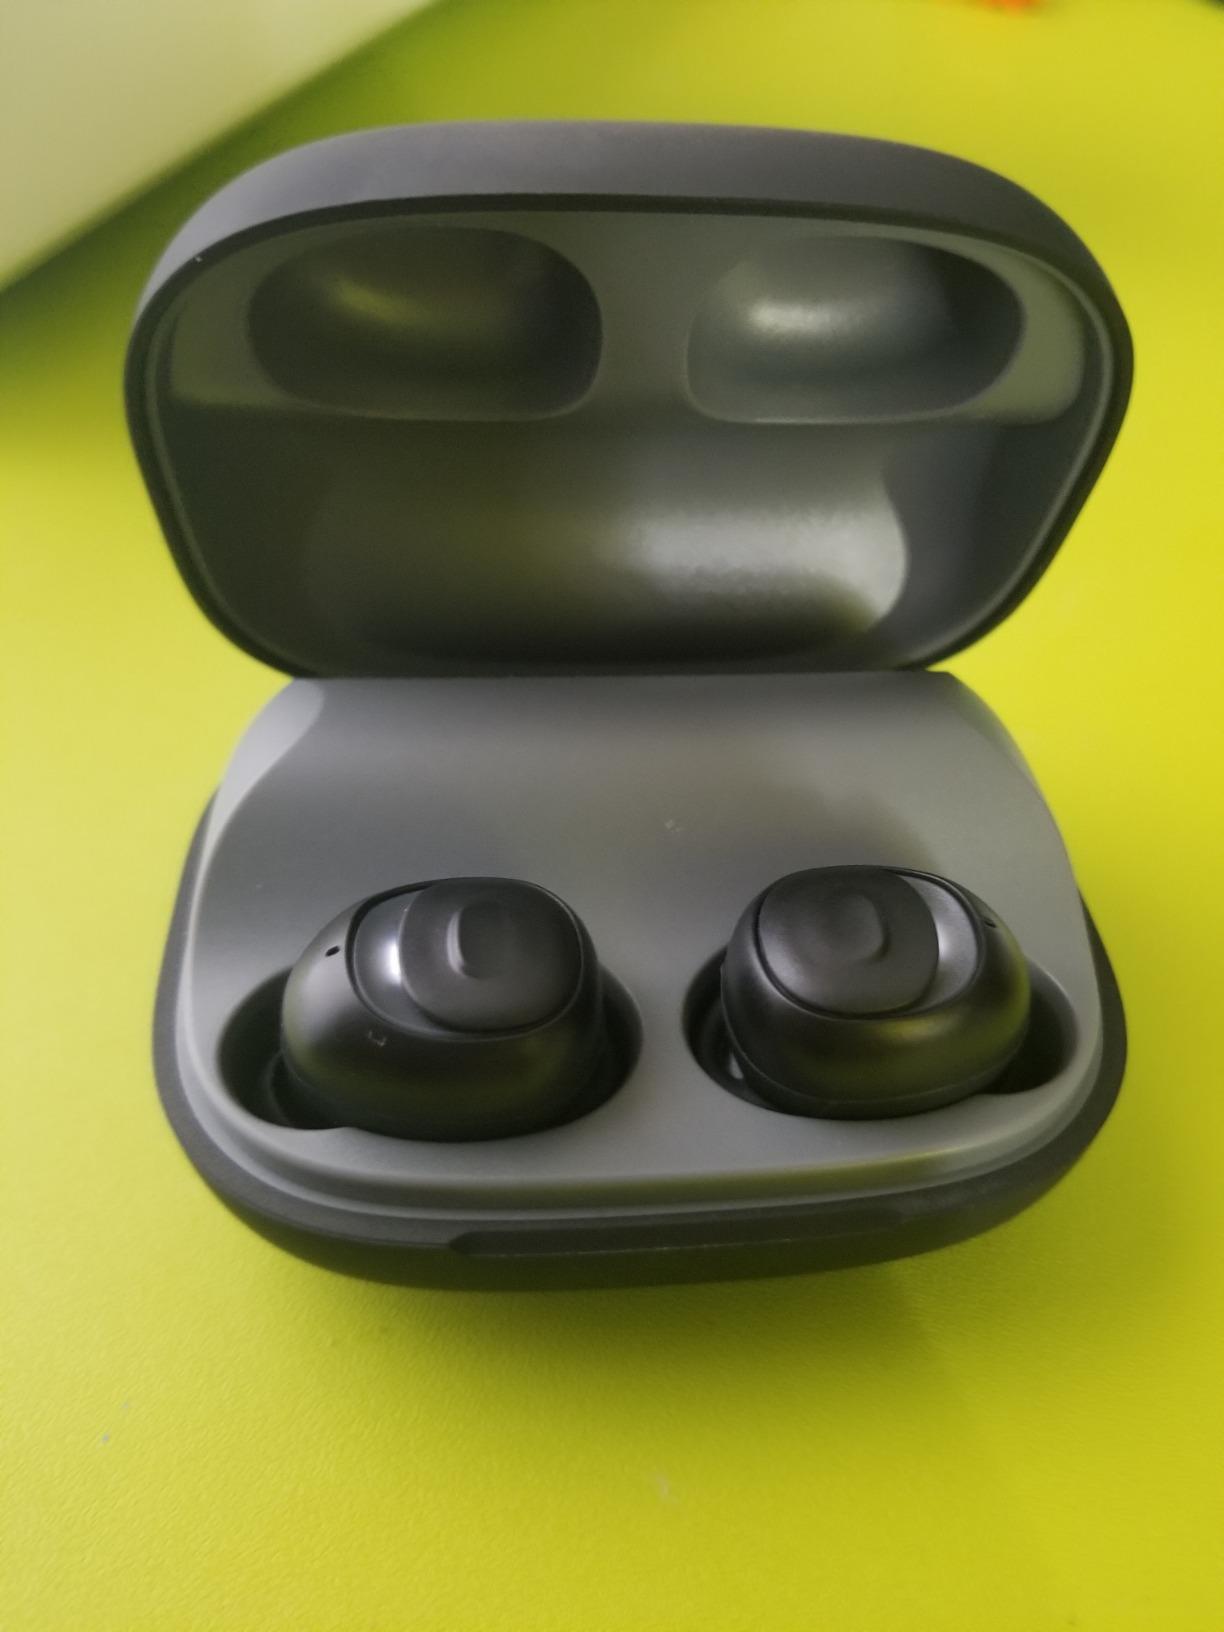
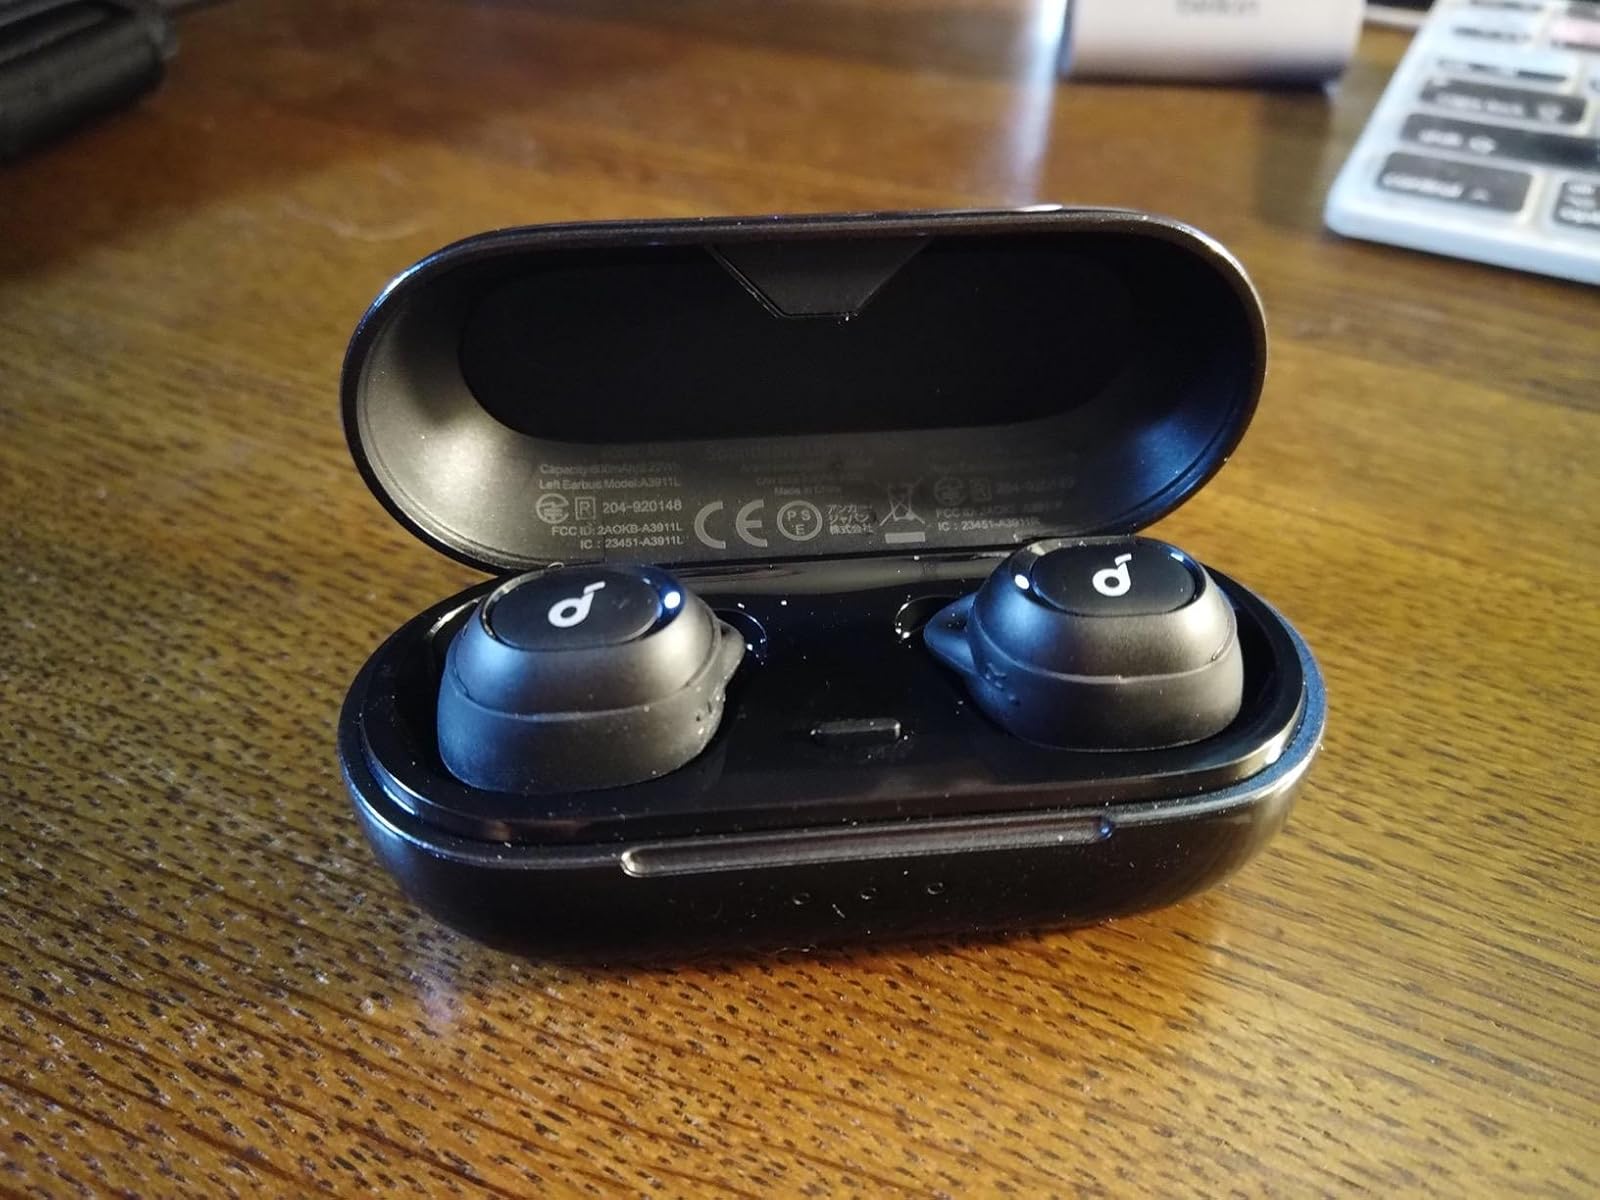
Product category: earbuds
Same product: no